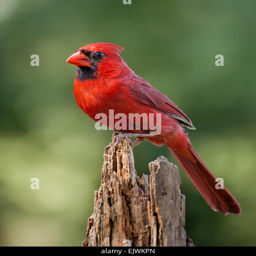
a northern cardinal perched in early morning